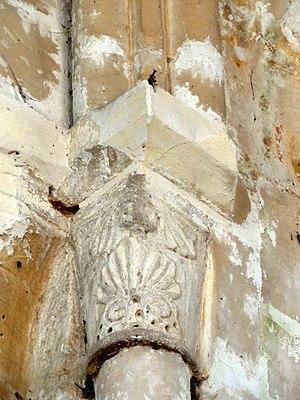
Chapiteau(x) - voir titre.
L'église Saint-Denis est une église catholique paroissiale située à Serans, en France. L'on ignore pratiquement tout de son histoire. La partie la plus ancienne est le clocher en bâtière, qui est de style roman, et date de la première moitié du XIIᵉ siècle. Le chœur de cette époque fut remplacé quelques années plus tard par une travée voûtée d'ogives. L'église Saint-Denis compte ainsi parmi les quarante églises de l'Oise qui possèdent des voûtes d'ogives romanes. Mais c'est tout ce qui subsiste de cette époque : la seconde travée du chœur, qui se termine par un chevet plat, a été ajoutée au début du XIIIᵉ siècle, et le croisillon sud et la chapelle latérale sud ont été construits, ou reconstruits, sous la même campagne de travaux. La plupart des chapiteaux sont malheureusement abîmés, ou ont été resculptés au XIXᵉ siècle, et la seconde travée du chœur a perdu toute son authenticité lors d'une restauration radicale à cette époque. Mieux conservés sont le croisillon et la chapelle latérale nord, qui sont issus de la reconstruction après la guerre de Cent Ans au début du XVIᵉ siècle.